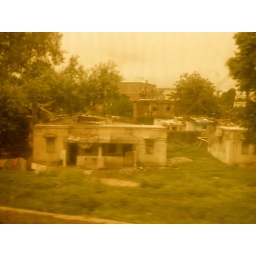
a fullfilling experience is a train ride in india...forget walking/cow or bull carts (hybrids of india)/bicycles/motor bikes/rickshaws/highway trucks/cars/planes.